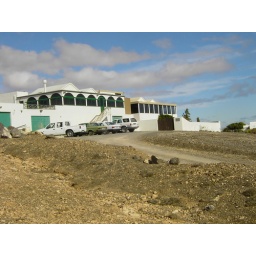
The mountain house we rented in January 1999 for 3 weeks